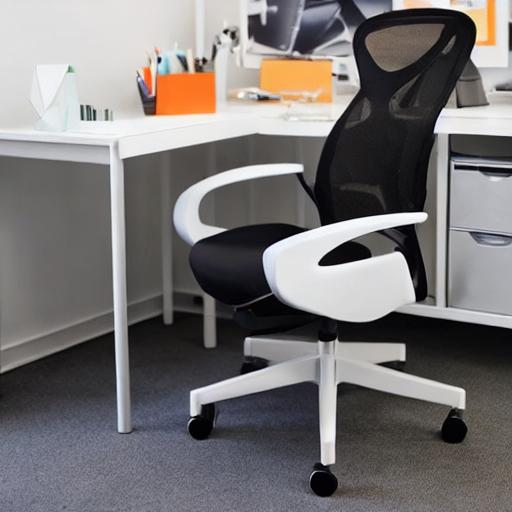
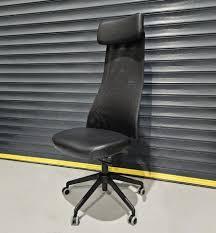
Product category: items_chair
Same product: no